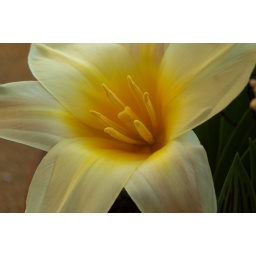
Tulip in a flower pot on the patio.